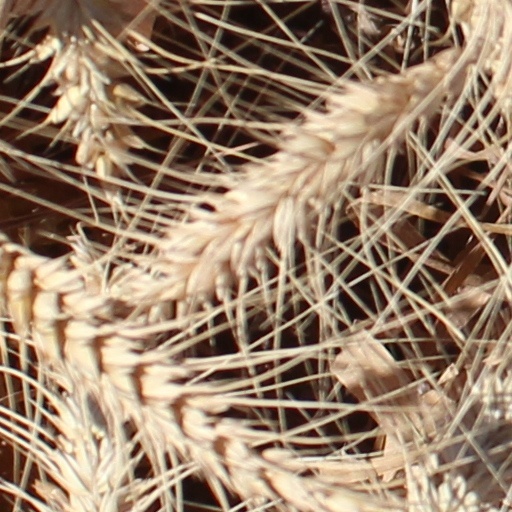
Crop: wheat